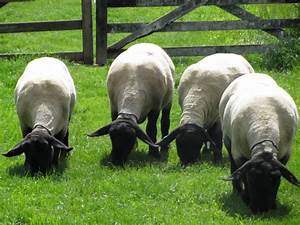
Label: sheep